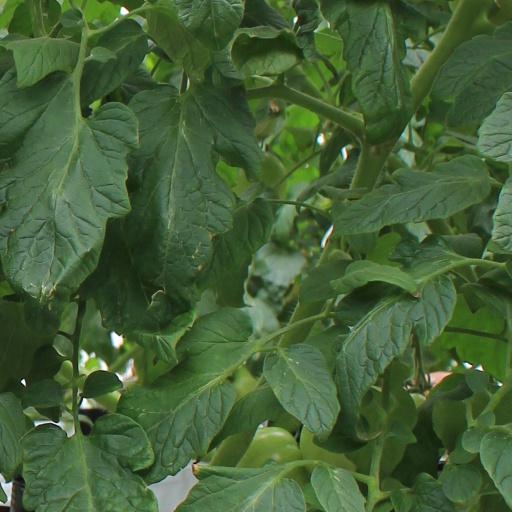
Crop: tomato